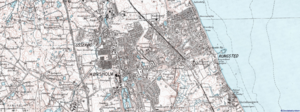
Hørsholm / Historie / Stationsbyen
Hørsholm 1969. Hørsholm udgør sammen med Usserød og Rungsted et samlet byområde.
Hørsholm er et byområde i Nordsjælland med 47.487 indbyggere beliggende mellem Helsingørmotorvejen og Øresund 25 kilometer nord for Københavns centrum. Byområdet ligger i tre kommuner og strækker sig hermed udover Hørsholm Kommunes 25.007 indbyggere.